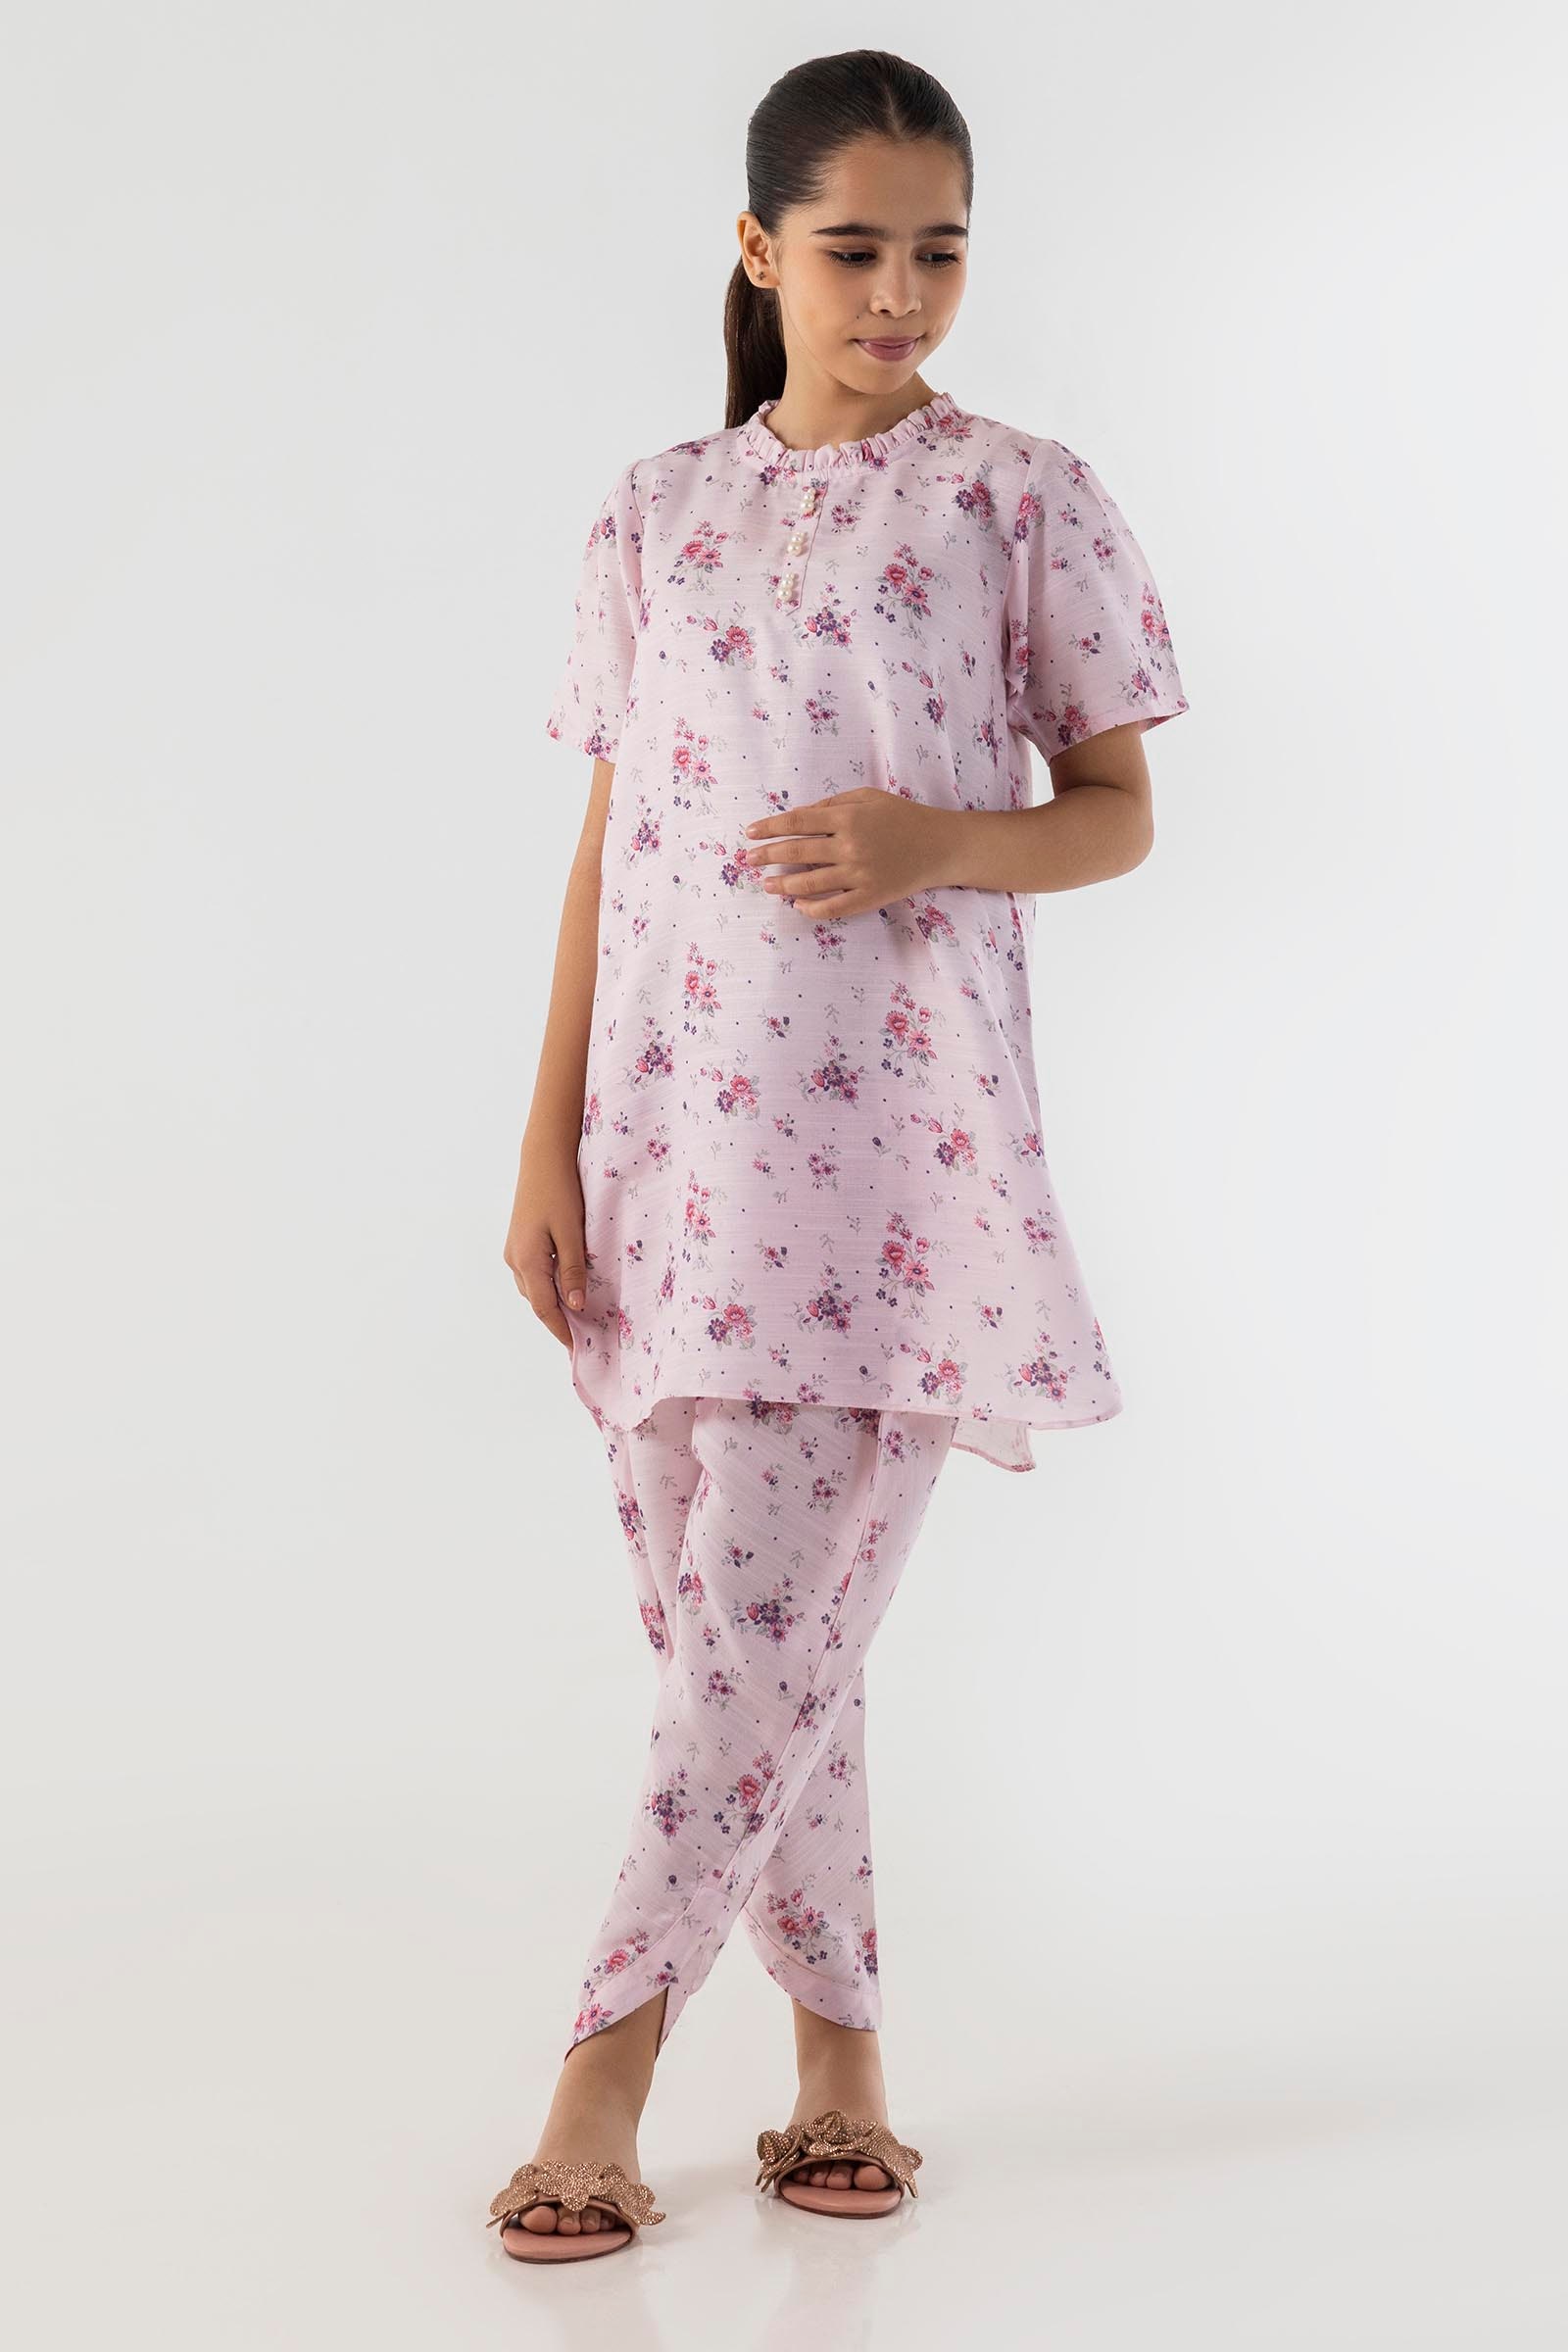
pink floral maternity nursing top